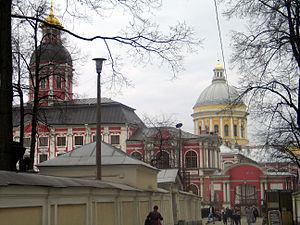
Dans l'Église orthodoxe et dans les Églises orientales, une laure est un établissement monastique où les moines vivent, durant la semaine, comme des ermites, dispersés dans une région éloignée des zones habitées. Le samedi soir, le dimanche et les jours de fête, ils se rassemblent pour chanter ensemble les offices, prendre les repas en commun et recevoir l'enseignement d'un ancien. Il s'agit d'un mode de vie monastique mixte : semi-cénobitique et semi-érémitique.